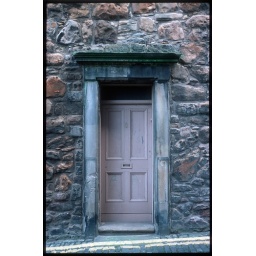
Mysterious door in a wall that leads either to the centre of the world or another dimension